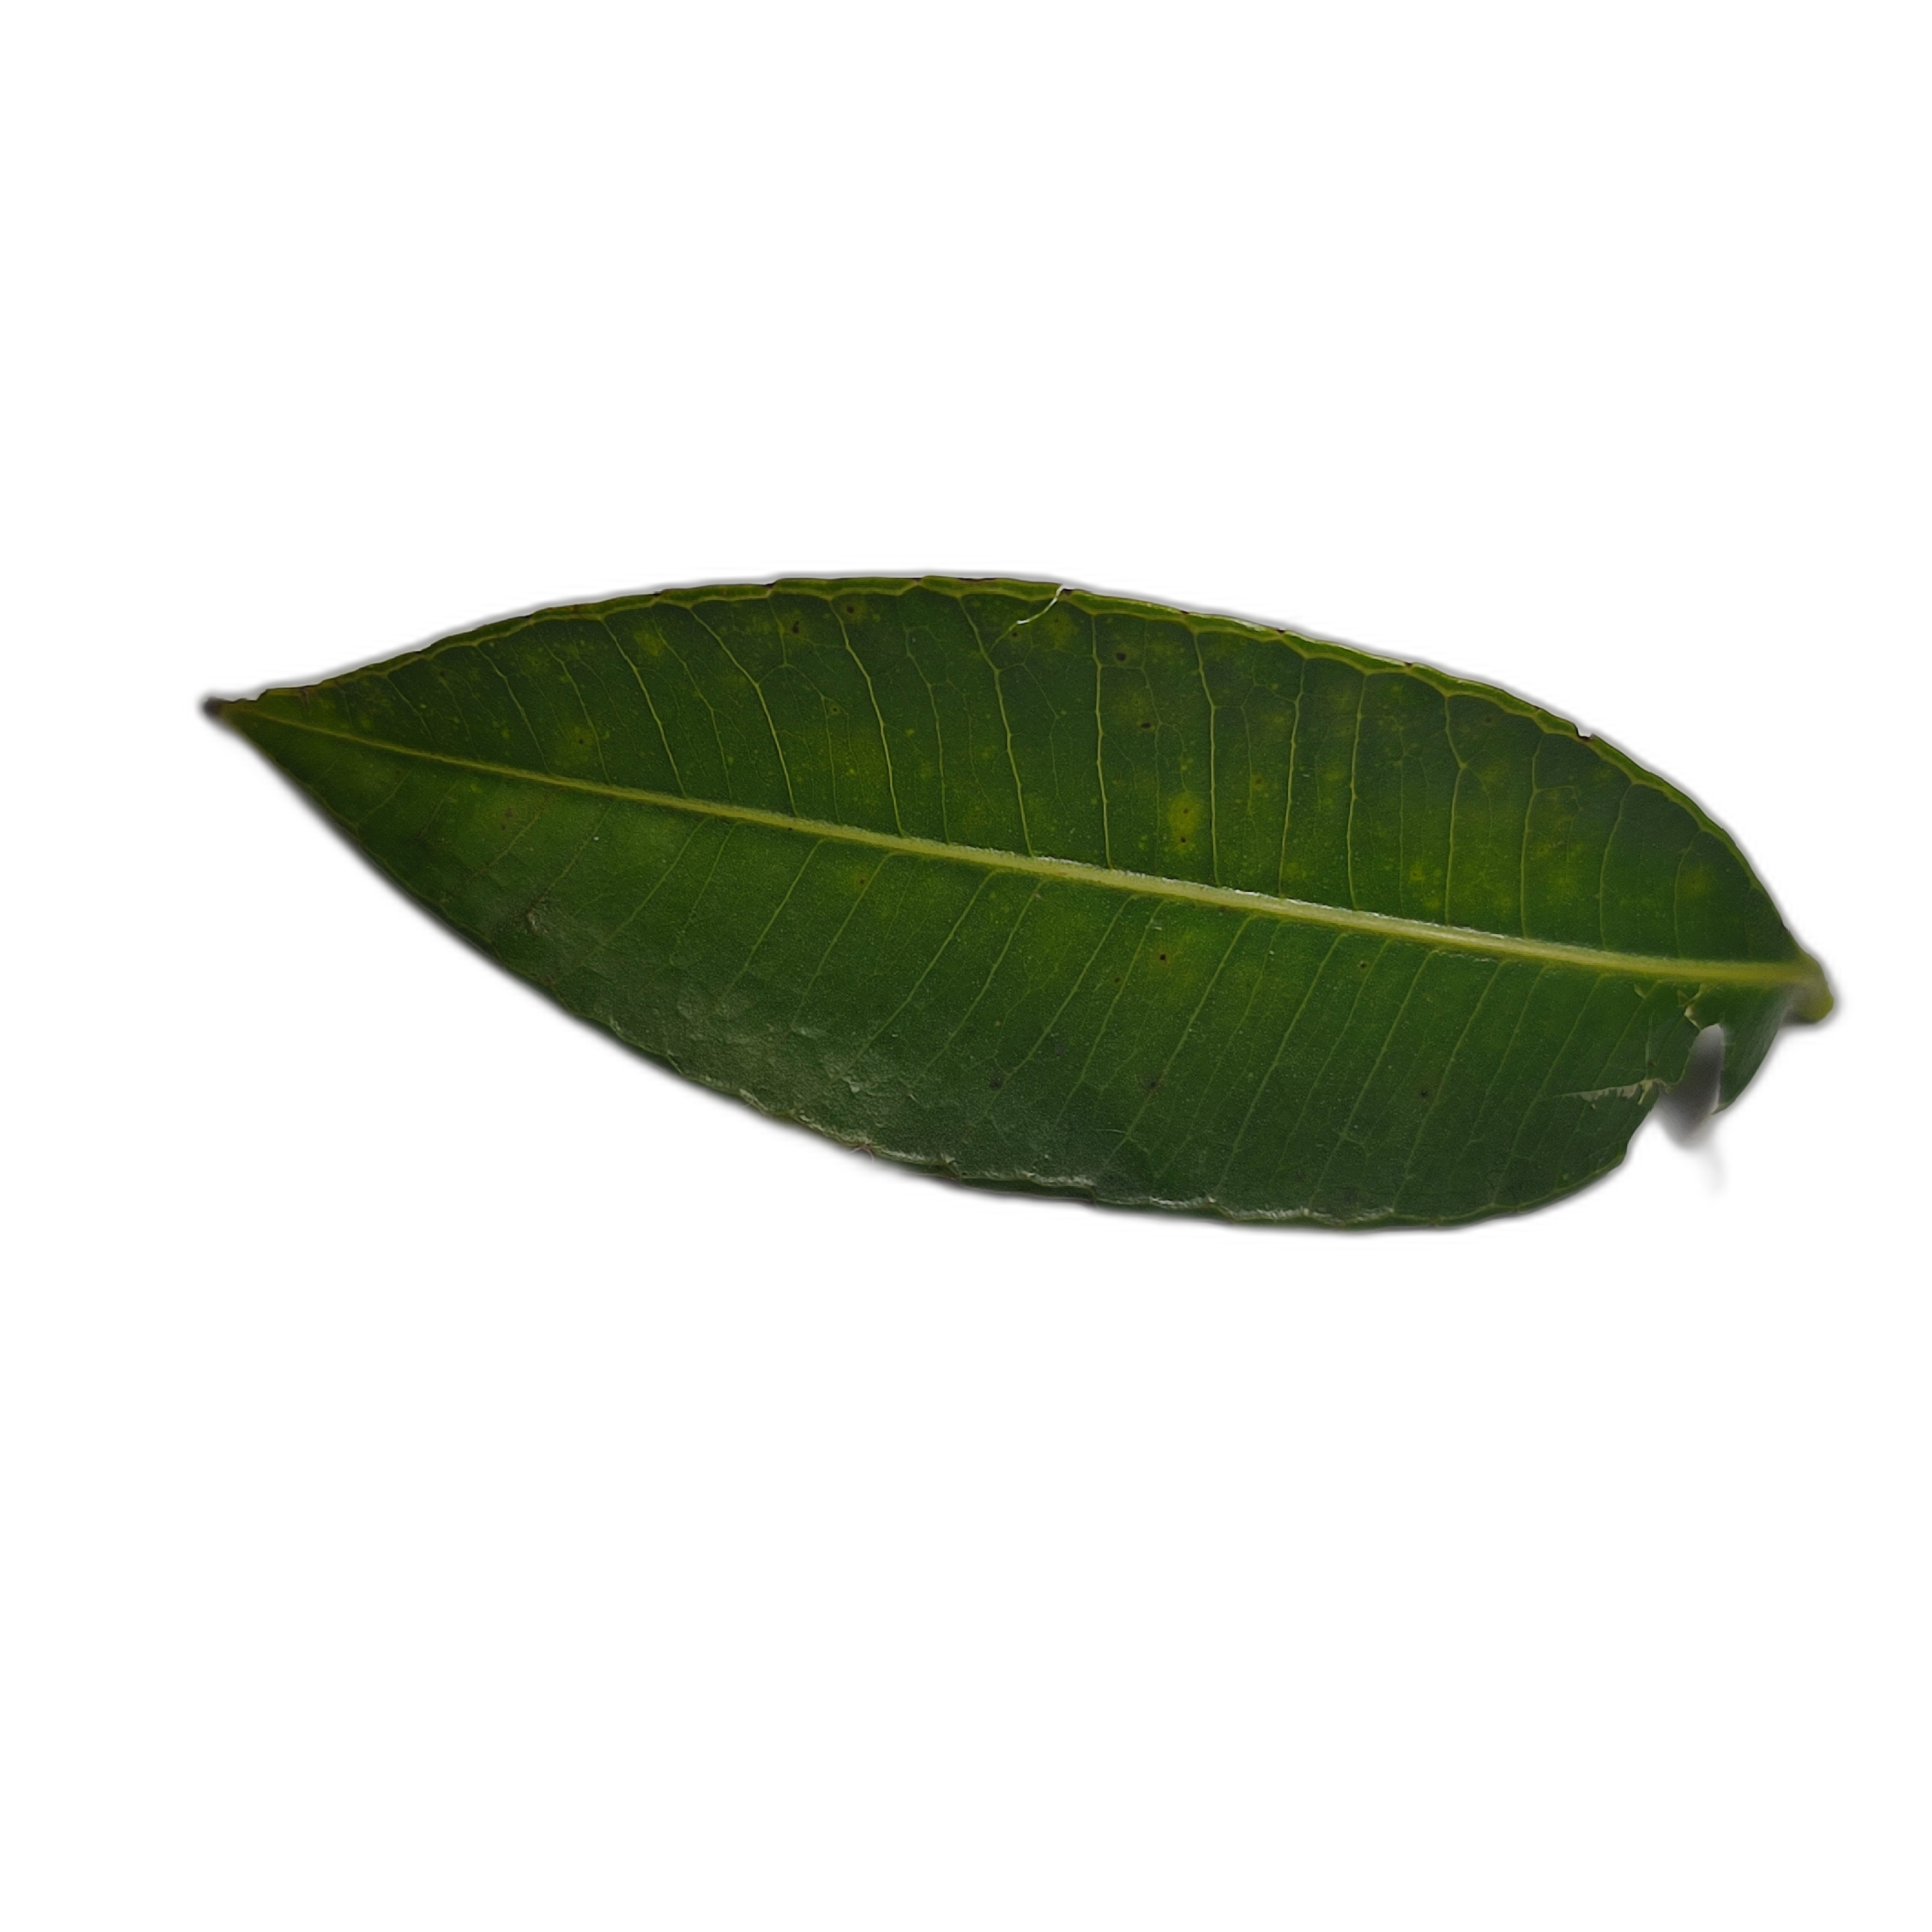
Label: healthy